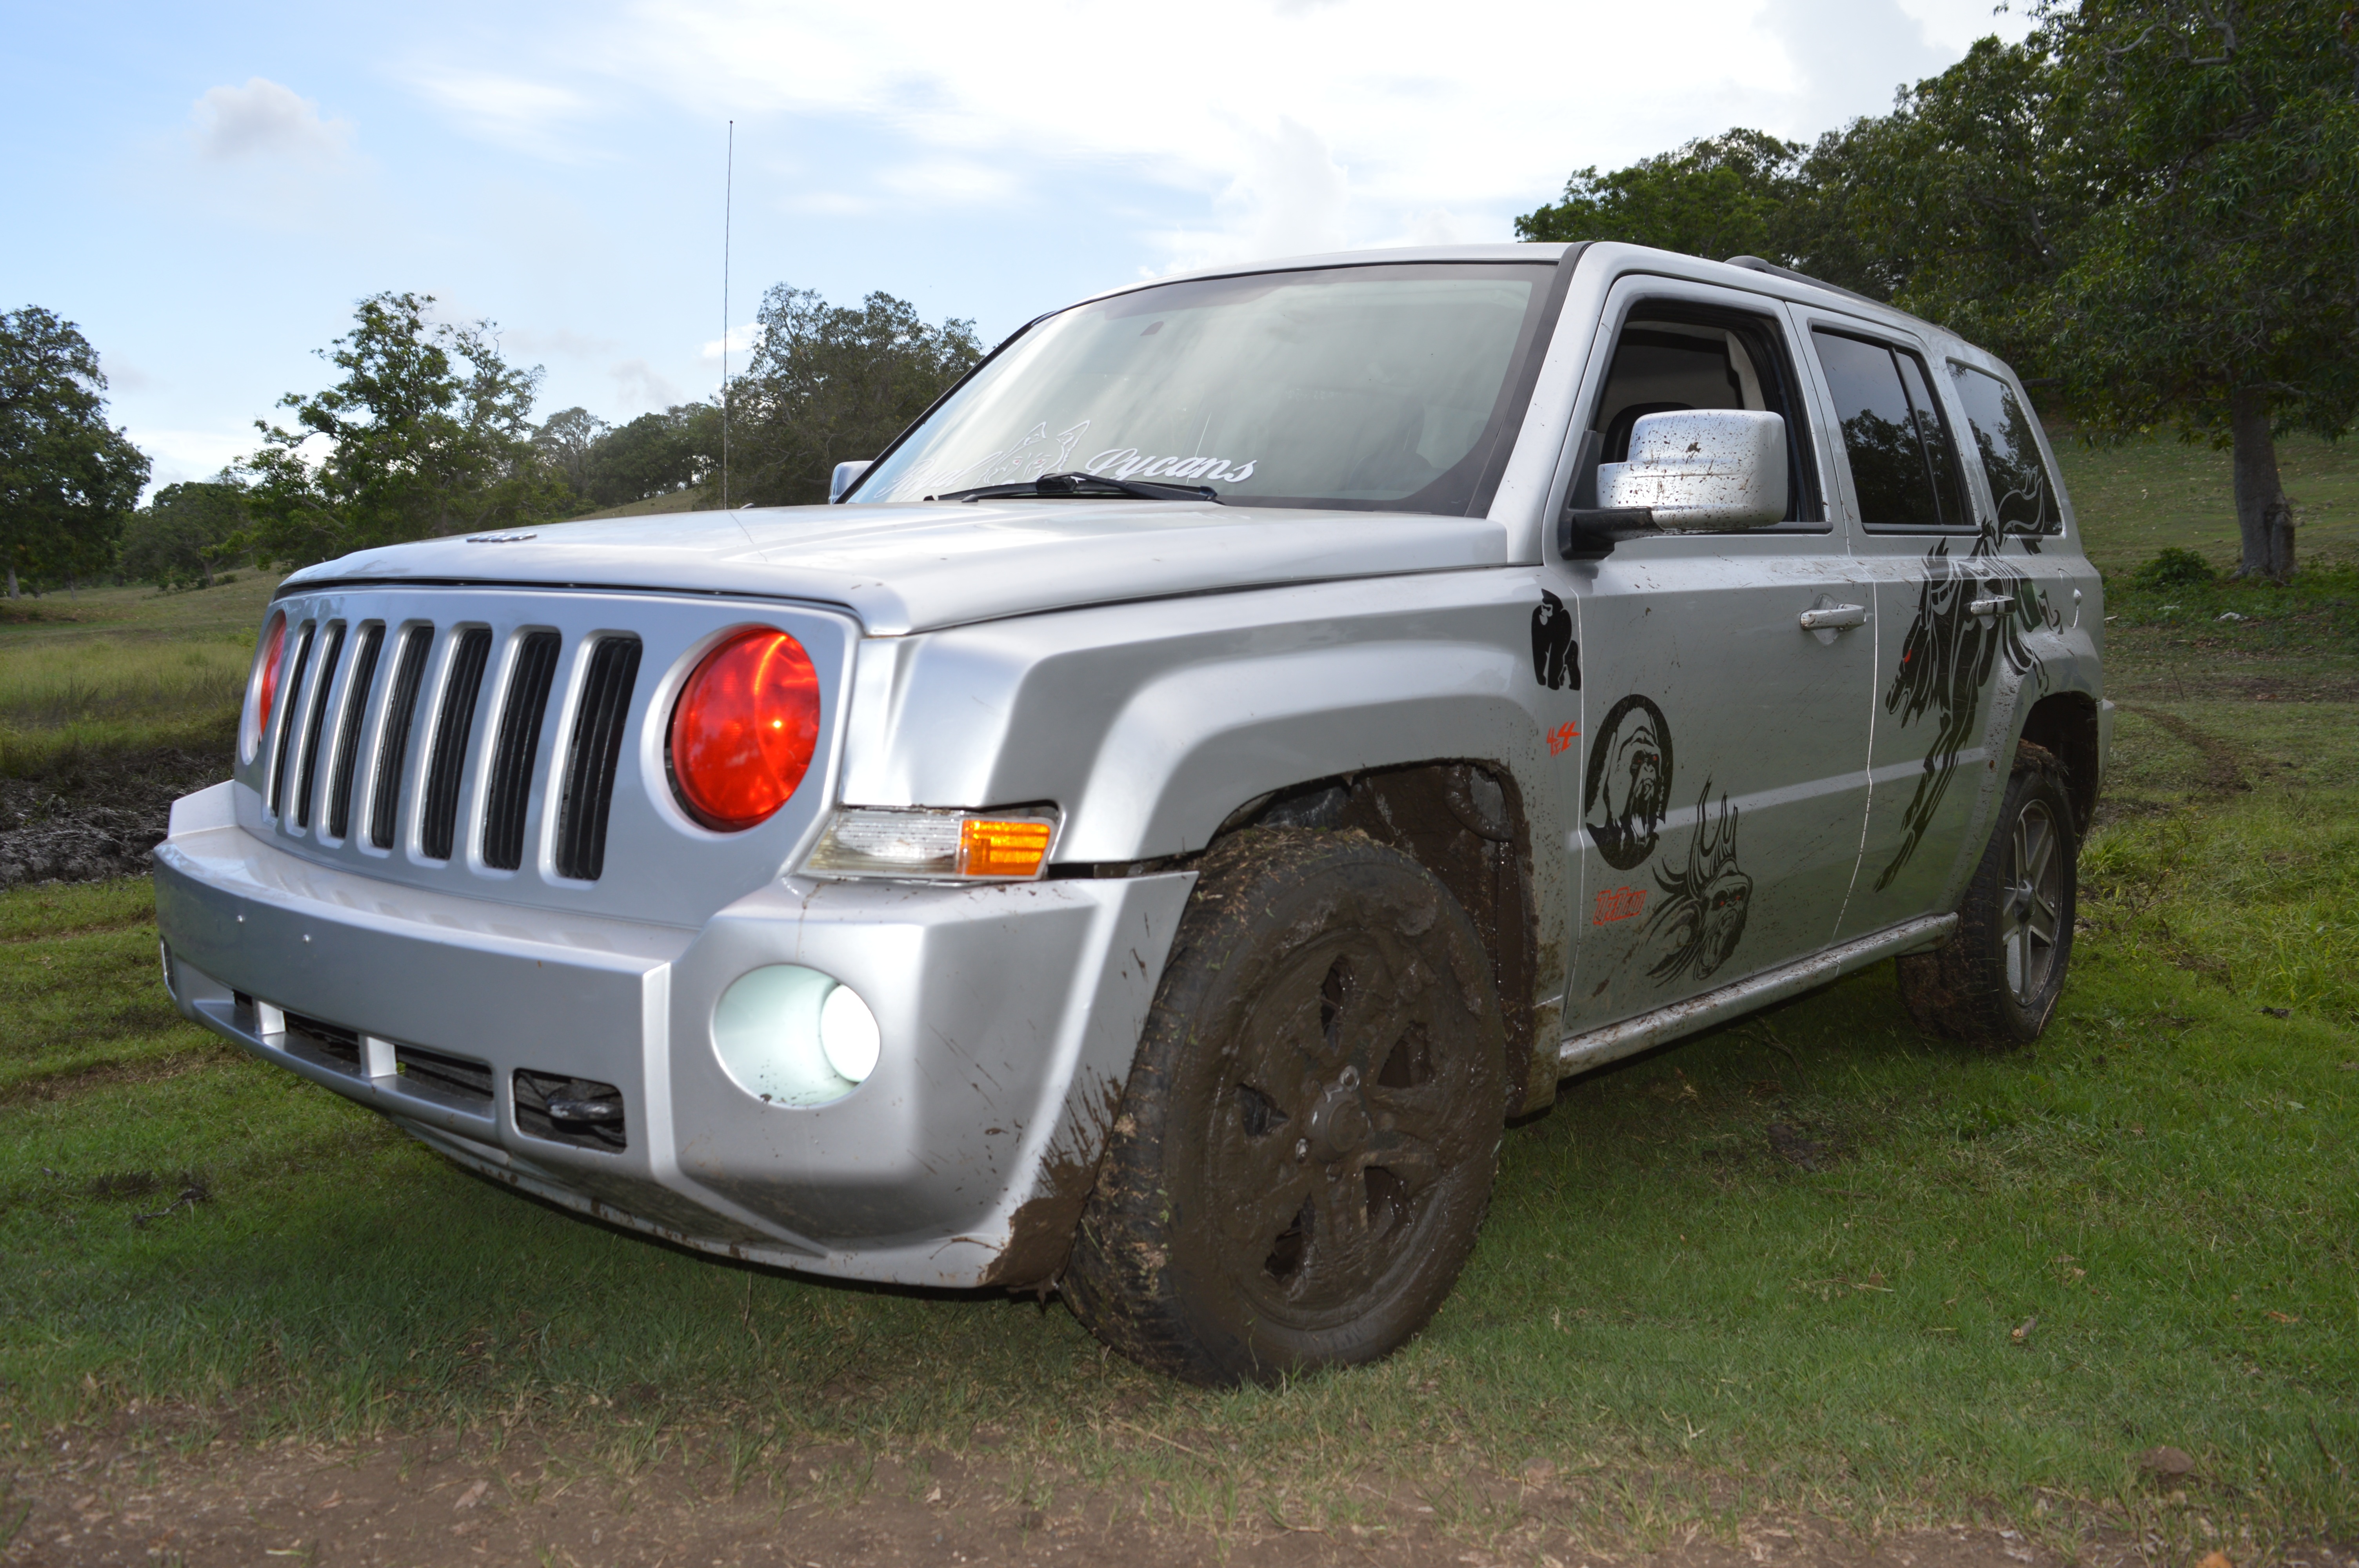
car, wheel, jeep, vehicle, bumper, offroad, 4x4, crossover, sport utility vehicle, land vehicle, automobile make, automotive exterior, luxury vehicle, vehicle registration plate, compact sport utility vehicle, crossover suv, jeep commander xk, dirty wheels, jeep patriot, jeep liberty